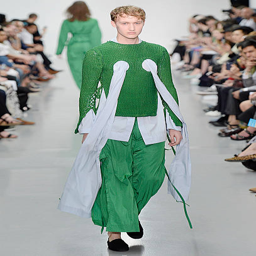
a model walks the runway at the summer fashion show during fashion week .